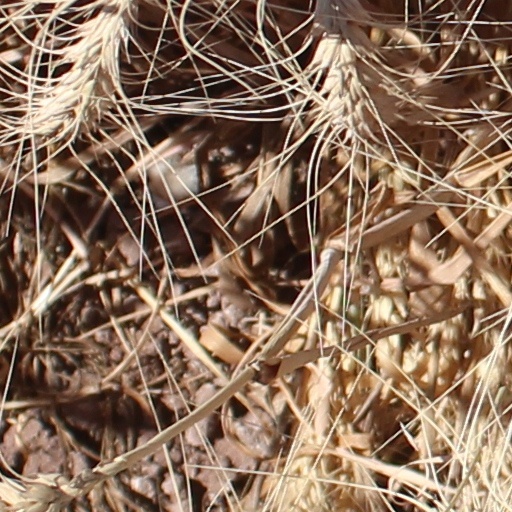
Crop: wheat